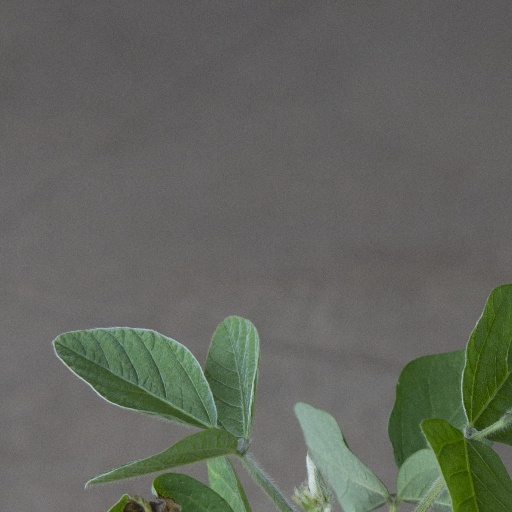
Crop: soybean